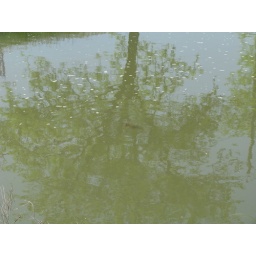
This was across the street from our house in Gill Greek. I was playing with my zoom on my camera.